Bartolomeo Coda

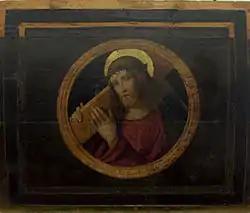
"Christ with the H. Cross" by Bartolomeo Coda (1490-1565) (?) or by Giovan Battista Bertucci il Vecchio (1465-1516) (?). Now in the City Museum of Rimini.

Bartolomeo Coda (or Codi) flourished about the year 1543. He was called Da Rimini, as was also his elder brother Francesco, who painted in 1533. He was instructed in the art by his father, Benedetto, whom he surpassed. In the church of San Rocco at Pesaro, was a fine picture by this master, bearing the above date; which Lanzi says in every respect bears the character of the golden age of the art. It represents the Virgin and Infant enthroned, with a Choir of beautiful Cherubs, and with St. Roch and St. Sebastian. However, this painting no longer exists. It was painted for the Confraternita San Rocco and San Sebastiano in Pesaro but by 1821 was in the hands of Edward Solly, an art dealer in Berlin. He sold it to the Berlin art gallery (now the Gemäldergalerie) who believe that it was probably destroyed in May 1945 in the control tower of the flak bunker in Berlin's Friedrichshain.